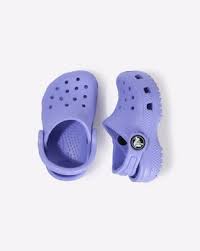
Label: Clog